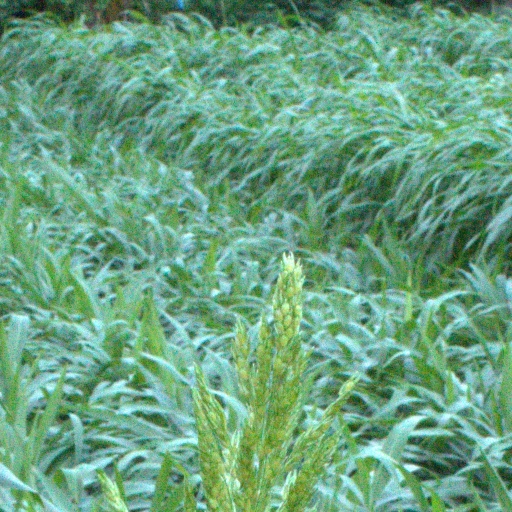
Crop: sorghum